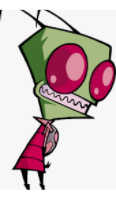
Portrait style: Cartoon Portrait